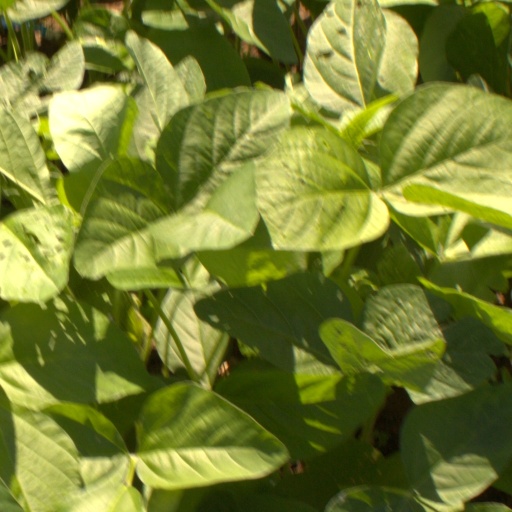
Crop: soybean